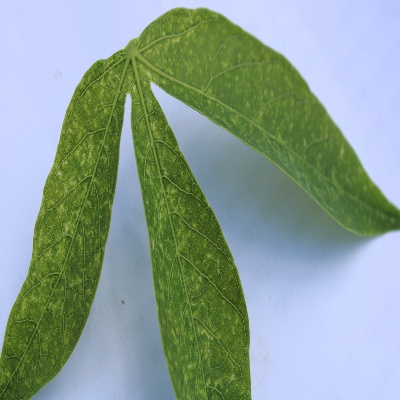
Crop: Cassava
Condition: green mite